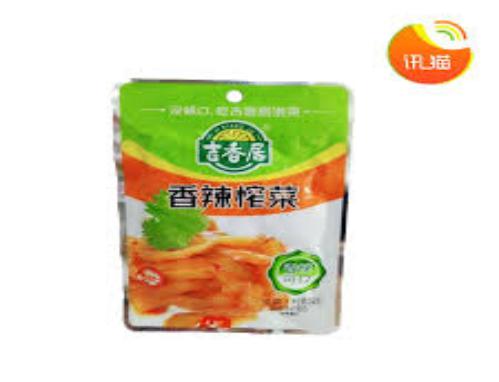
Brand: jixiangju
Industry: Food